Hybrid (biology)

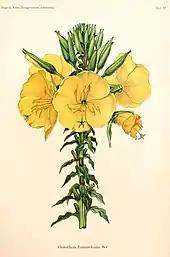
"Oenothera lamarckiana" is a permanent natural hybrid, studied intensively by the geneticist Hugo de Vries. Illustration by De Vries, 1913.

A genetic hybrid carries two different alleles of the same gene, where for instance one allele may code for a lighter coat colour than the other. A structural hybrid results from the fusion of gametes that have differing structure in at least one chromosome, as a result of structural abnormalities. A numerical hybrid results from the fusion of gametes having different haploid numbers of chromosomes. A permanent hybrid results when only the heterozygous genotype occurs, as in "Oenothera lamarckiana", because all homozygous combinations are lethal. In the early history of genetics, Hugo de Vries supposed these were caused by mutation.